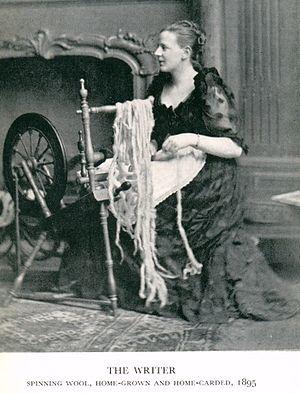
Elizabeth Sanderson Haldane née le 27 mai 1862 à Édimbourg et morte le 24 décembre 1937 à Auchterarder, est une auteure et traductrice britannique. Elle est connue comme étant la première femme juge de paix en Écosse. Elle est nommée Compagnon d'honneur en 1918.